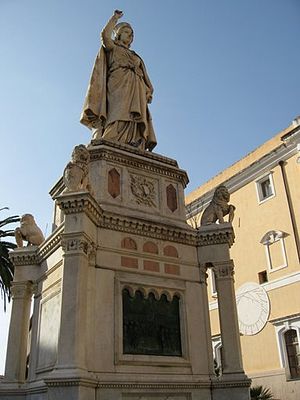
Oristano
Oristano er en by og en kommune i provinsen Oristano i regionen Sardinien i Italien. Byen ligger i 9 meters højde og har 31.687 indbyggere. Kommunen har et areal på 84,57 km² og grænser til kommunerne Baratili San Pietro, Cabras, Nurachi, Palmas Arborea, Santa Giusta, Siamaggiore, Siamanna, Simaxis, Solarussa, Villaurbana og Zeddiani.